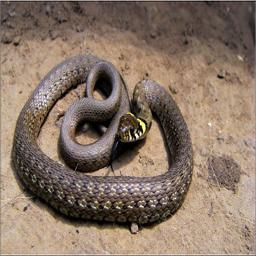
Animal: snakes